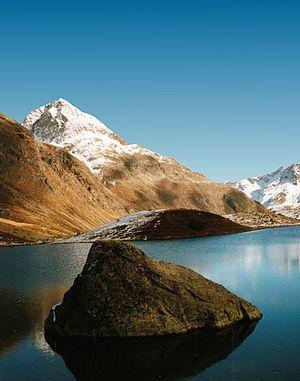
Le piz Albana est un sommet de la chaîne de l'Albula en Suisse, dans les Grisons.